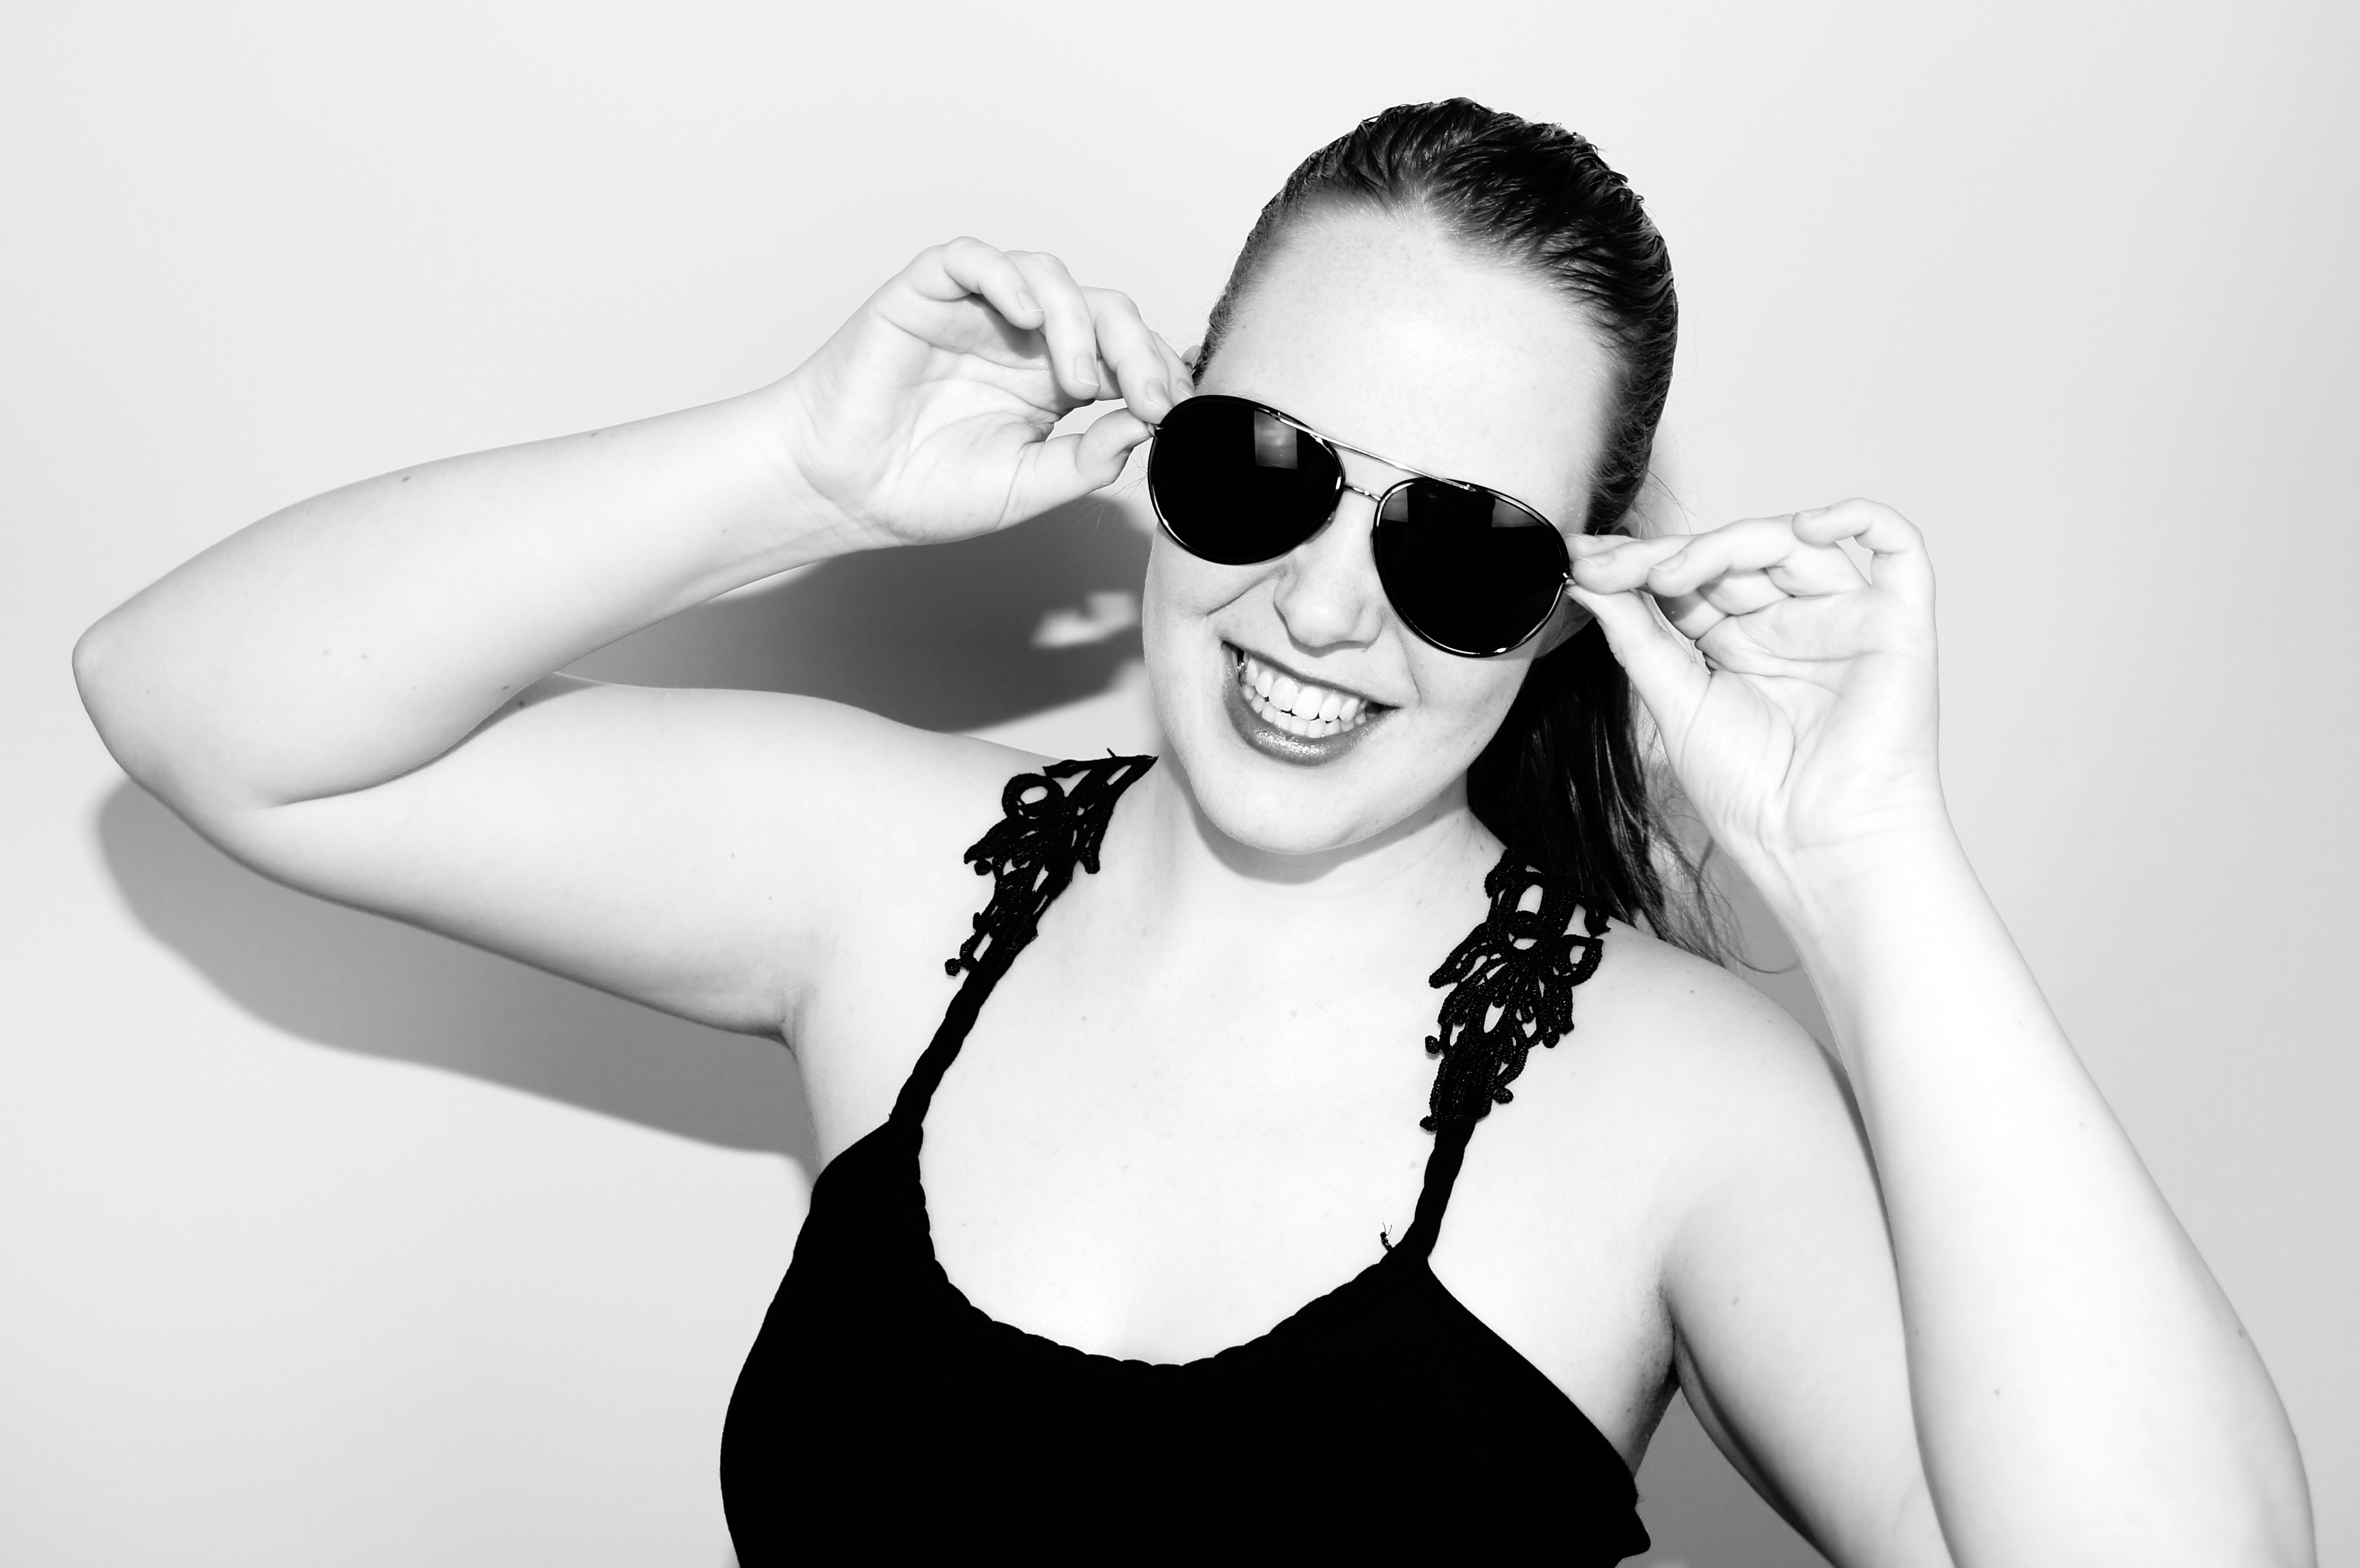
hand, person, black and white, girl, woman, hair, white, photography, portrait, model, human, black, monochrome, arm, smile, laugh, cheerful, face, fun, happy, sunglasses, glasses, eyewear, beauty, joy, faces, teen, ponytail, tooth, grin, good mood, young people, photo shoot, sense, monochrome photography, portrait photography, vision care, art model, supermodel